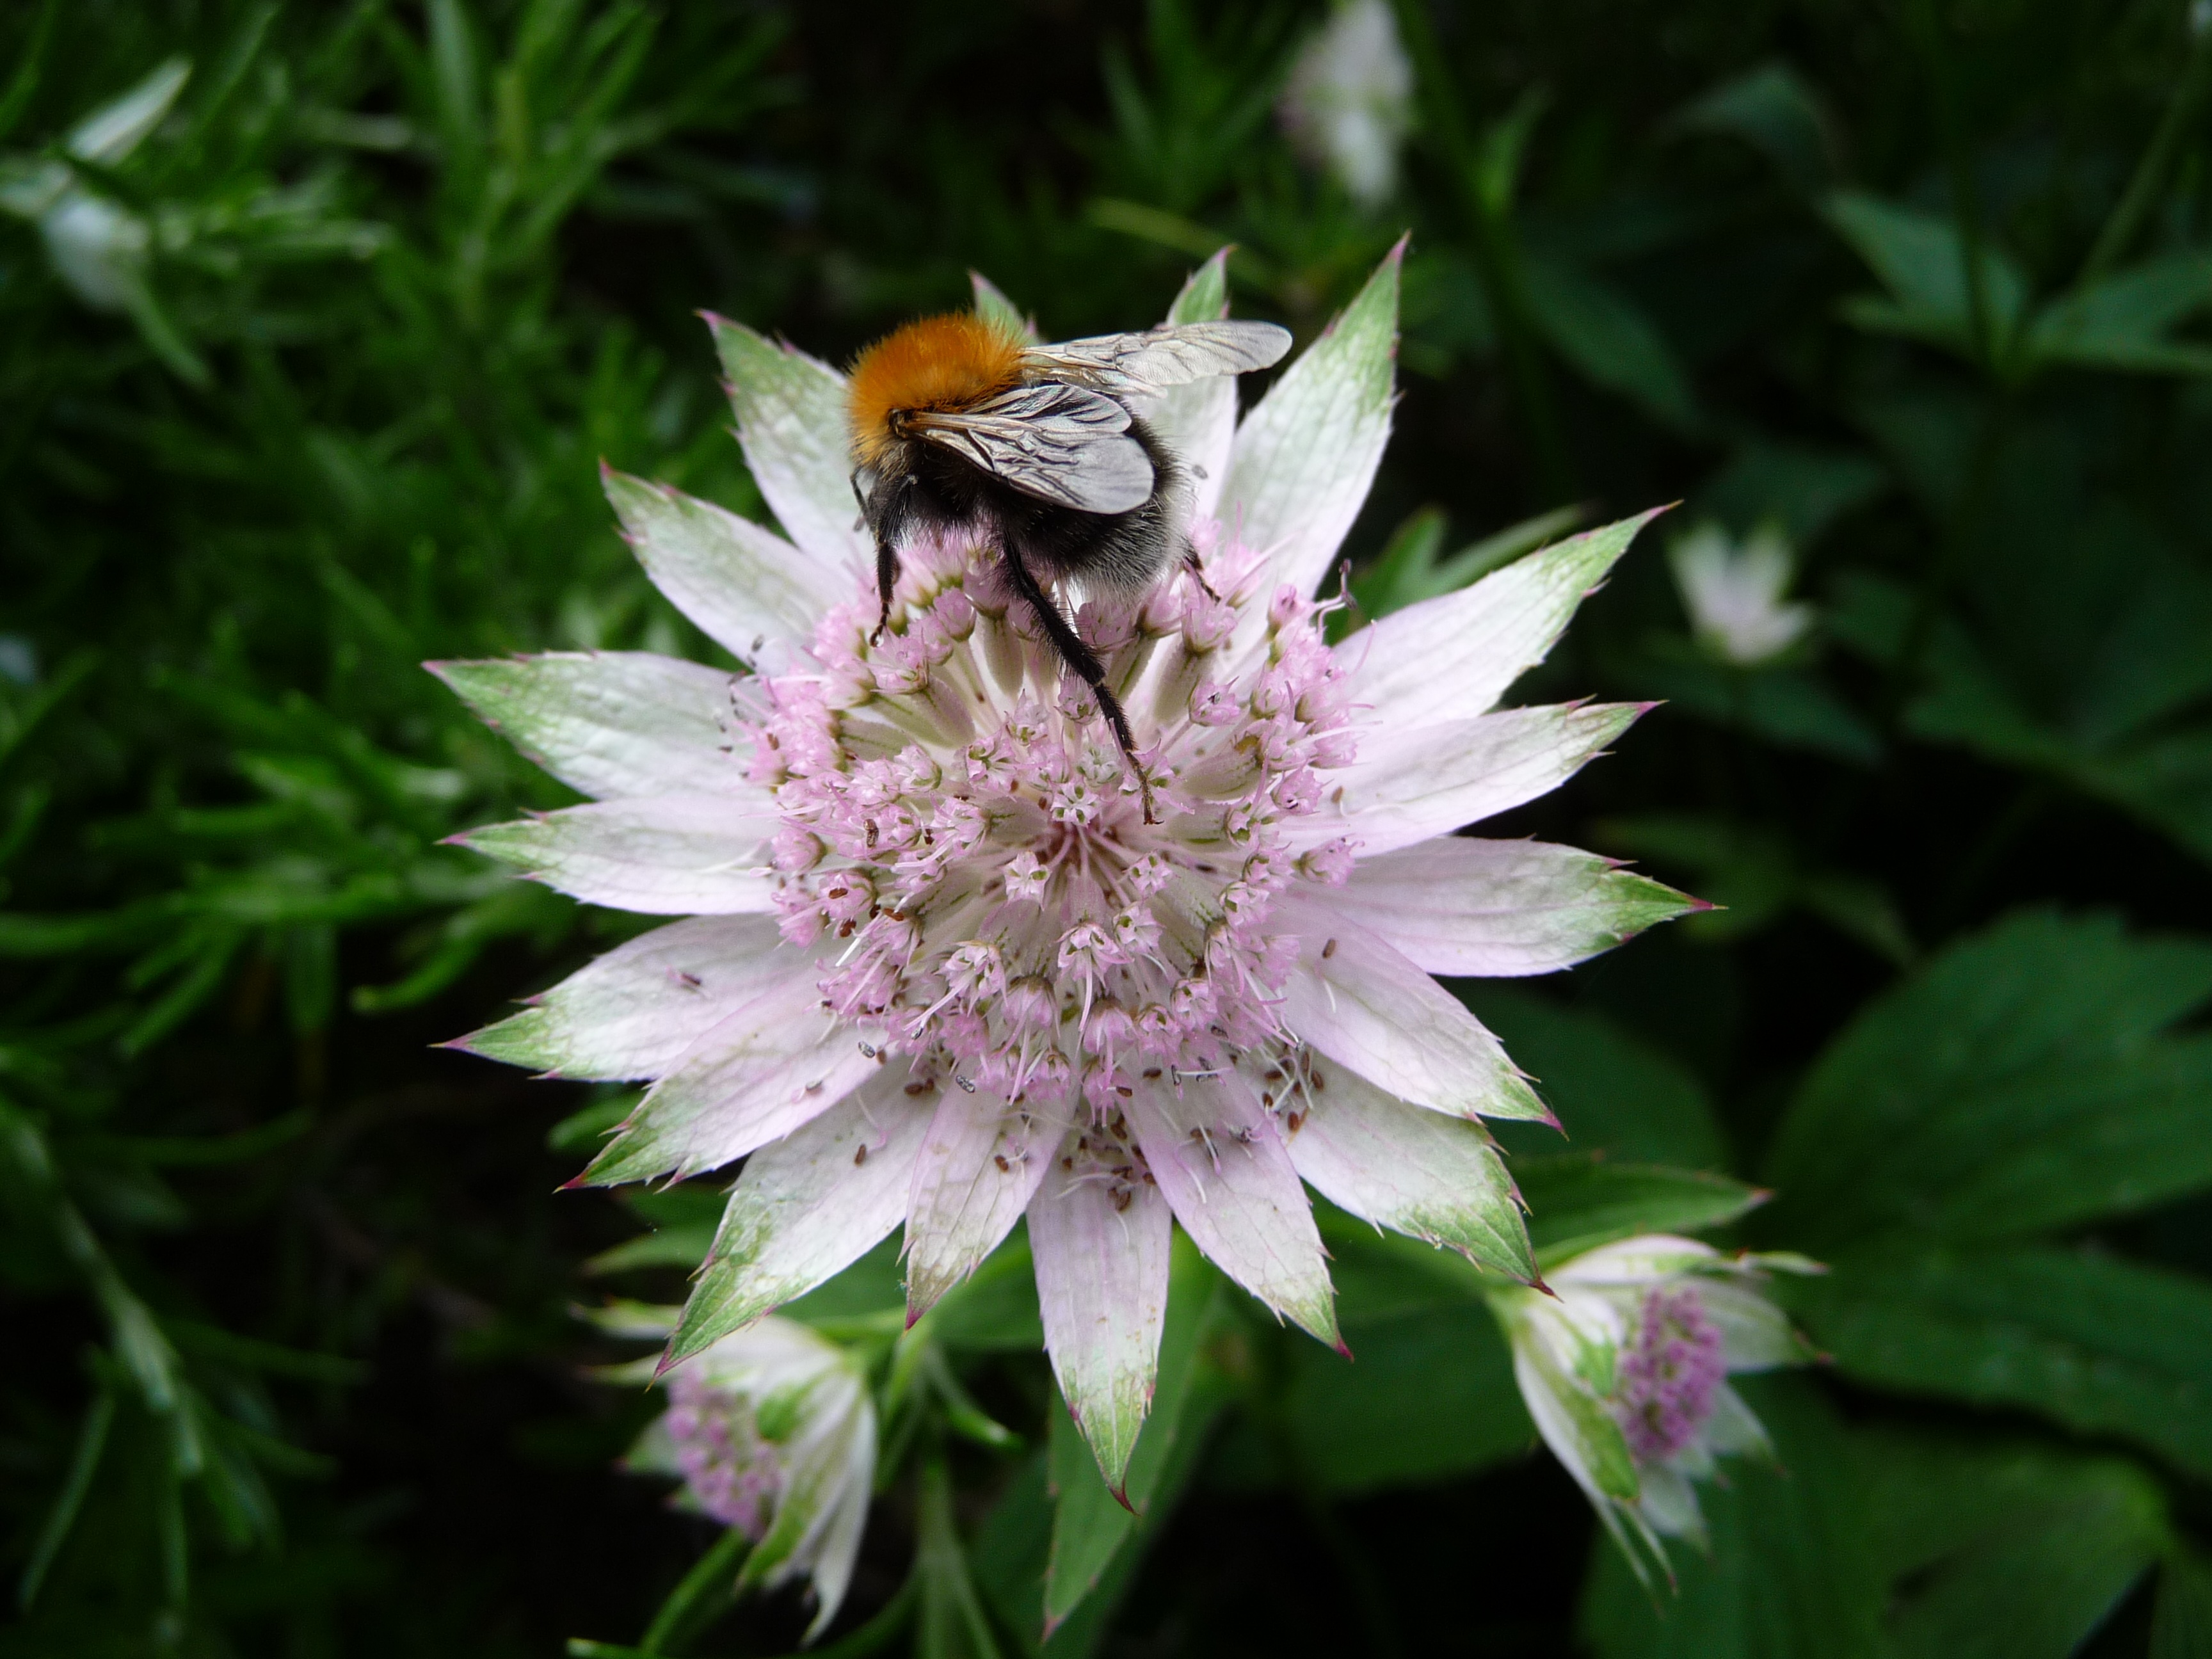
nature, outdoor, blossom, plant, leaf, flower, petal, summer, floral, pollen, insect, natural, botany, pollinate, garden, flora, wildflower, bee, macro photography, flowering plant, daisy family, land plant